Answer in natural language. Is Doorway (marked A) behind swivel office chair with adjustable armrests (marked B)? Choose between the following options: no or yes
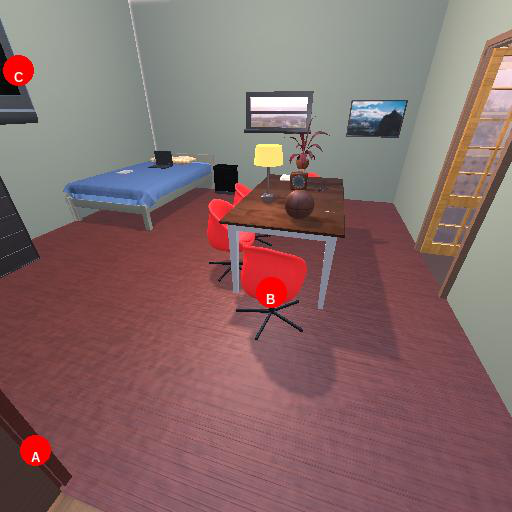
<answer>no</answer>